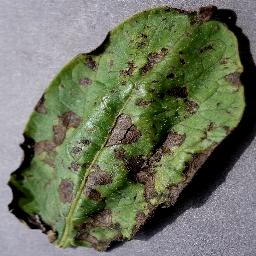
Etiqueta: Tizon_Temprano